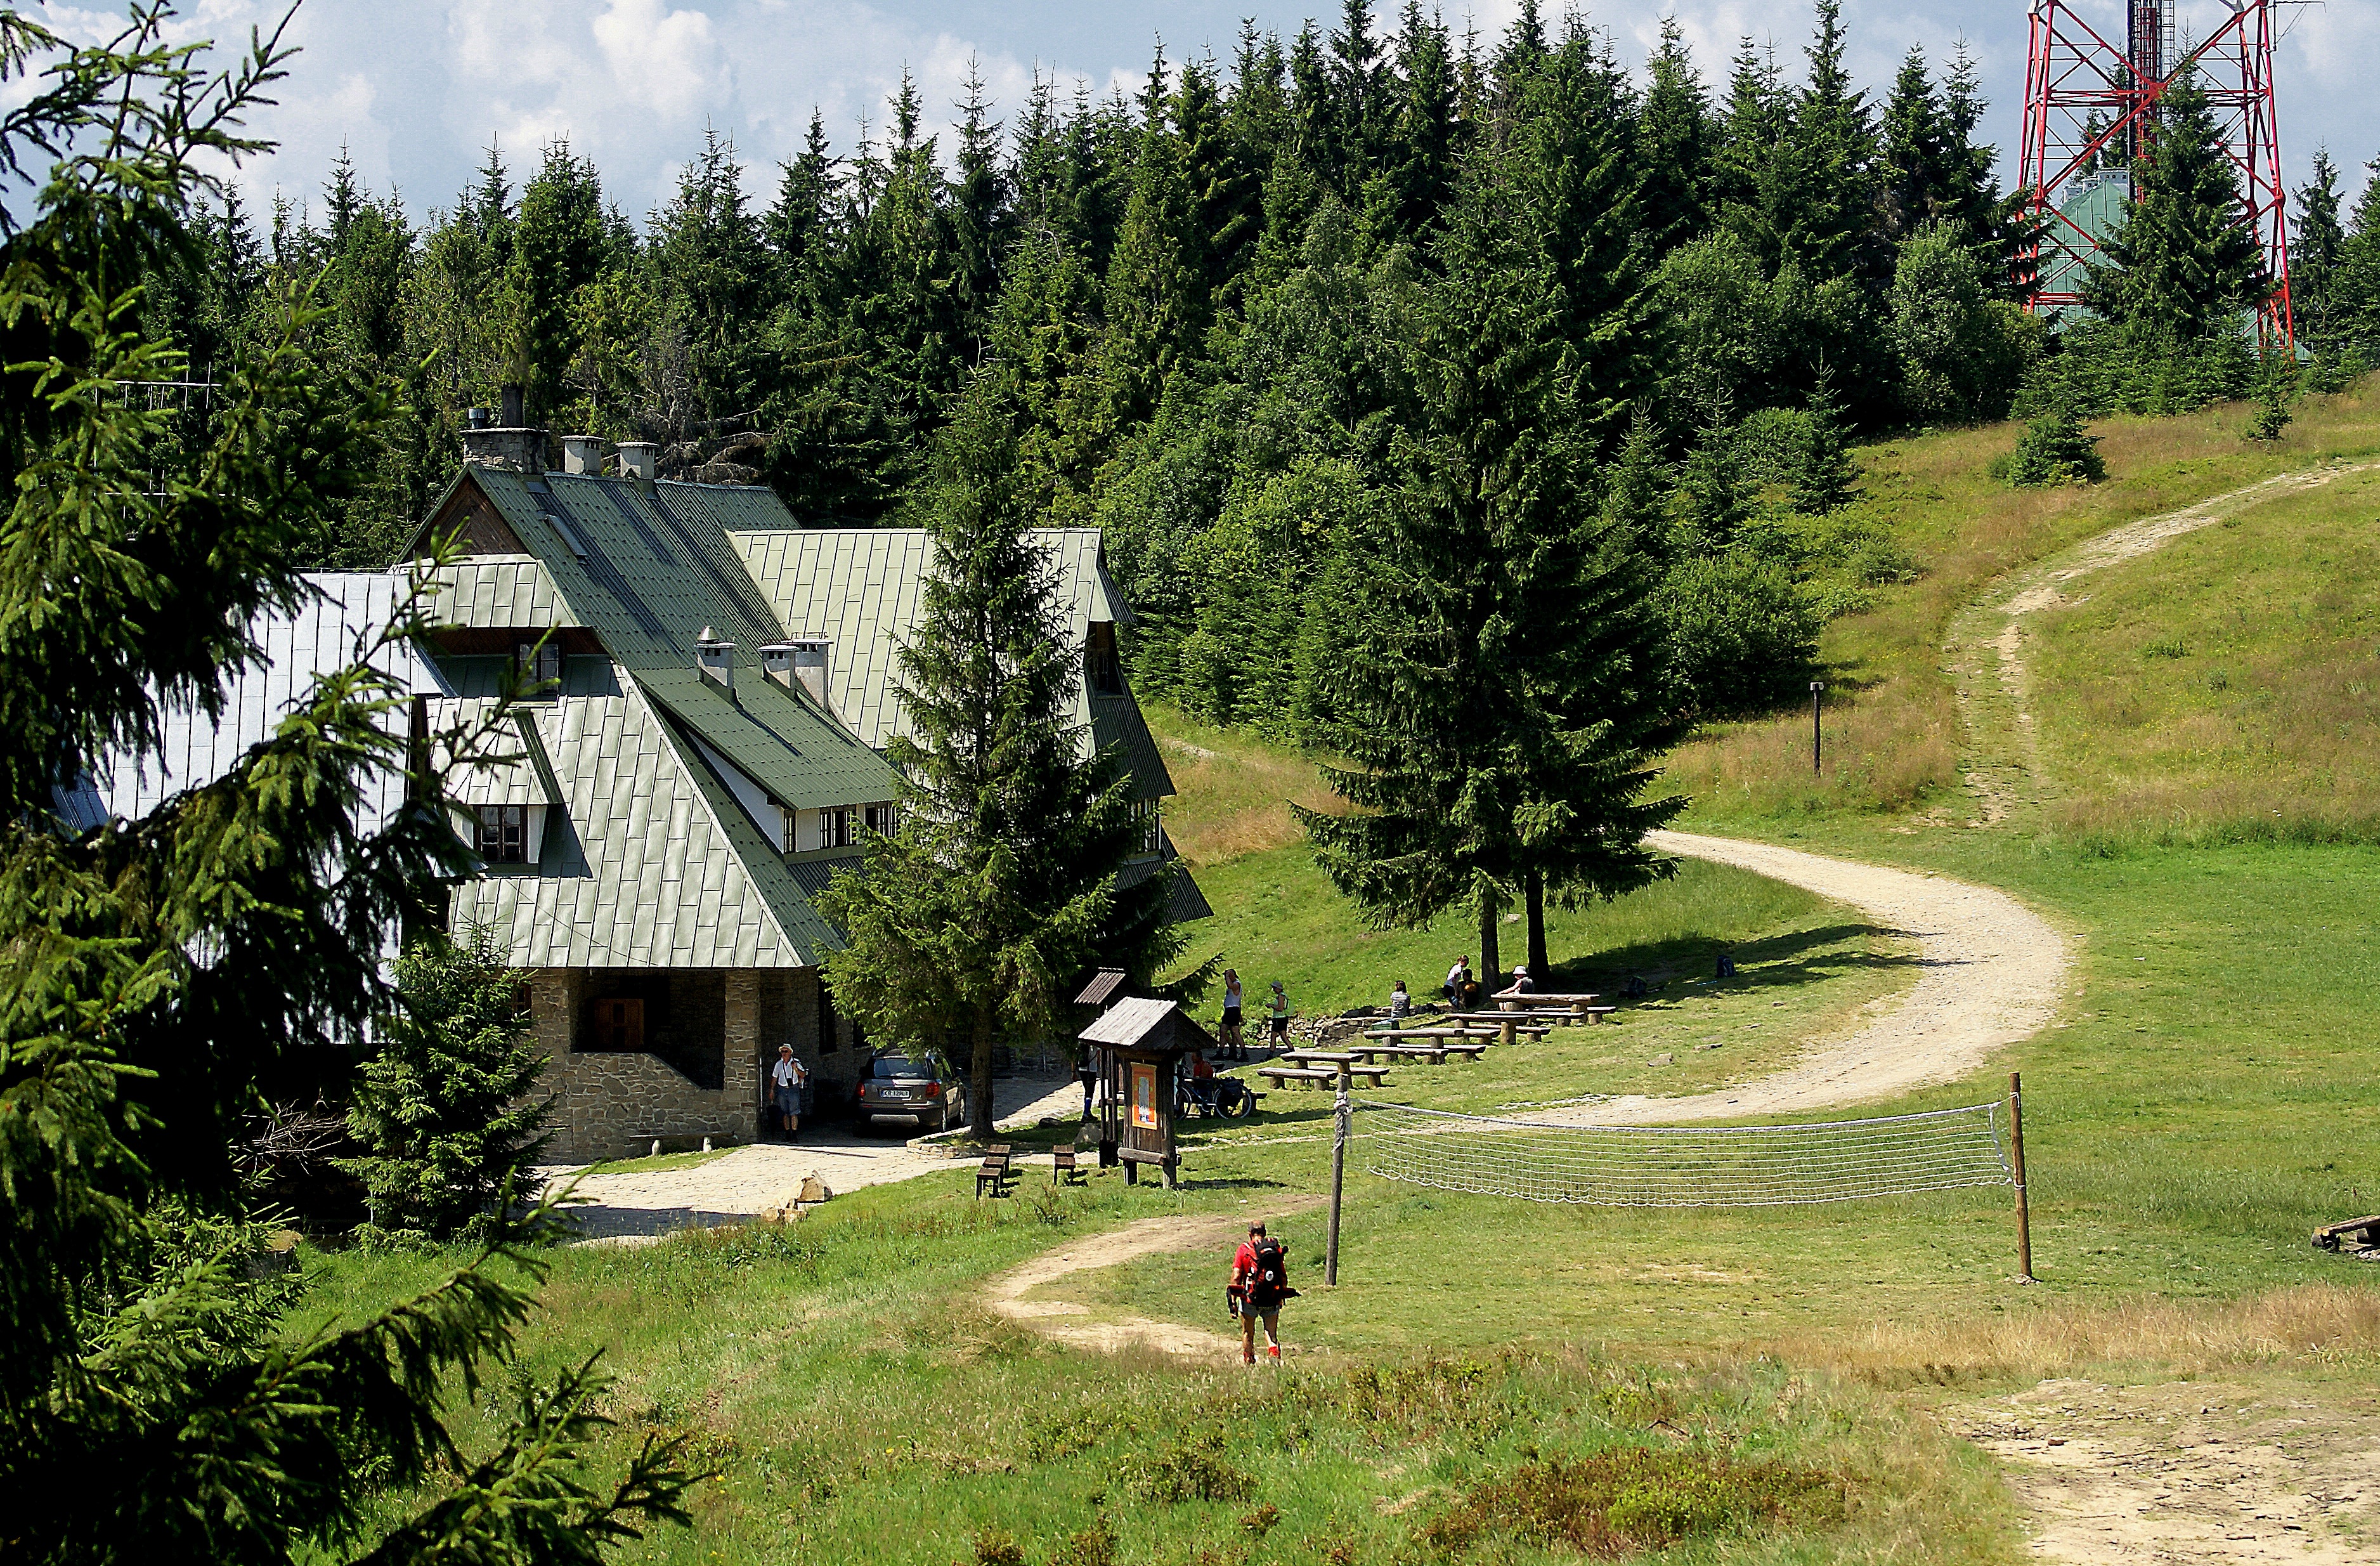
landscape, tree, nature, hiking, trail, summer, youth, autumn, scenery, garden, tourism, spruce, way, estate, on the trail, hiking trails, rural area, mountain trekking, radziejowej band, przehyba, youth przehyba, beskid s decki